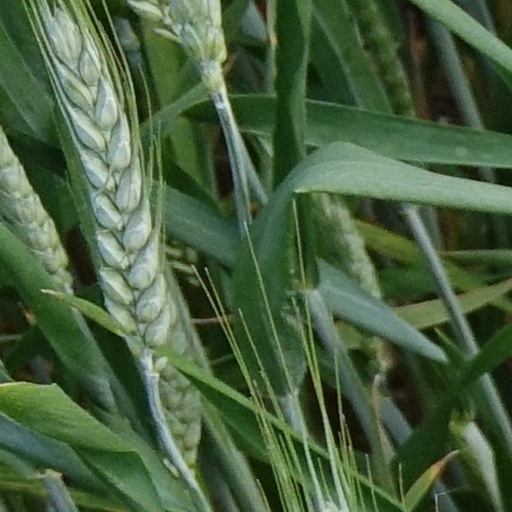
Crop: wheat